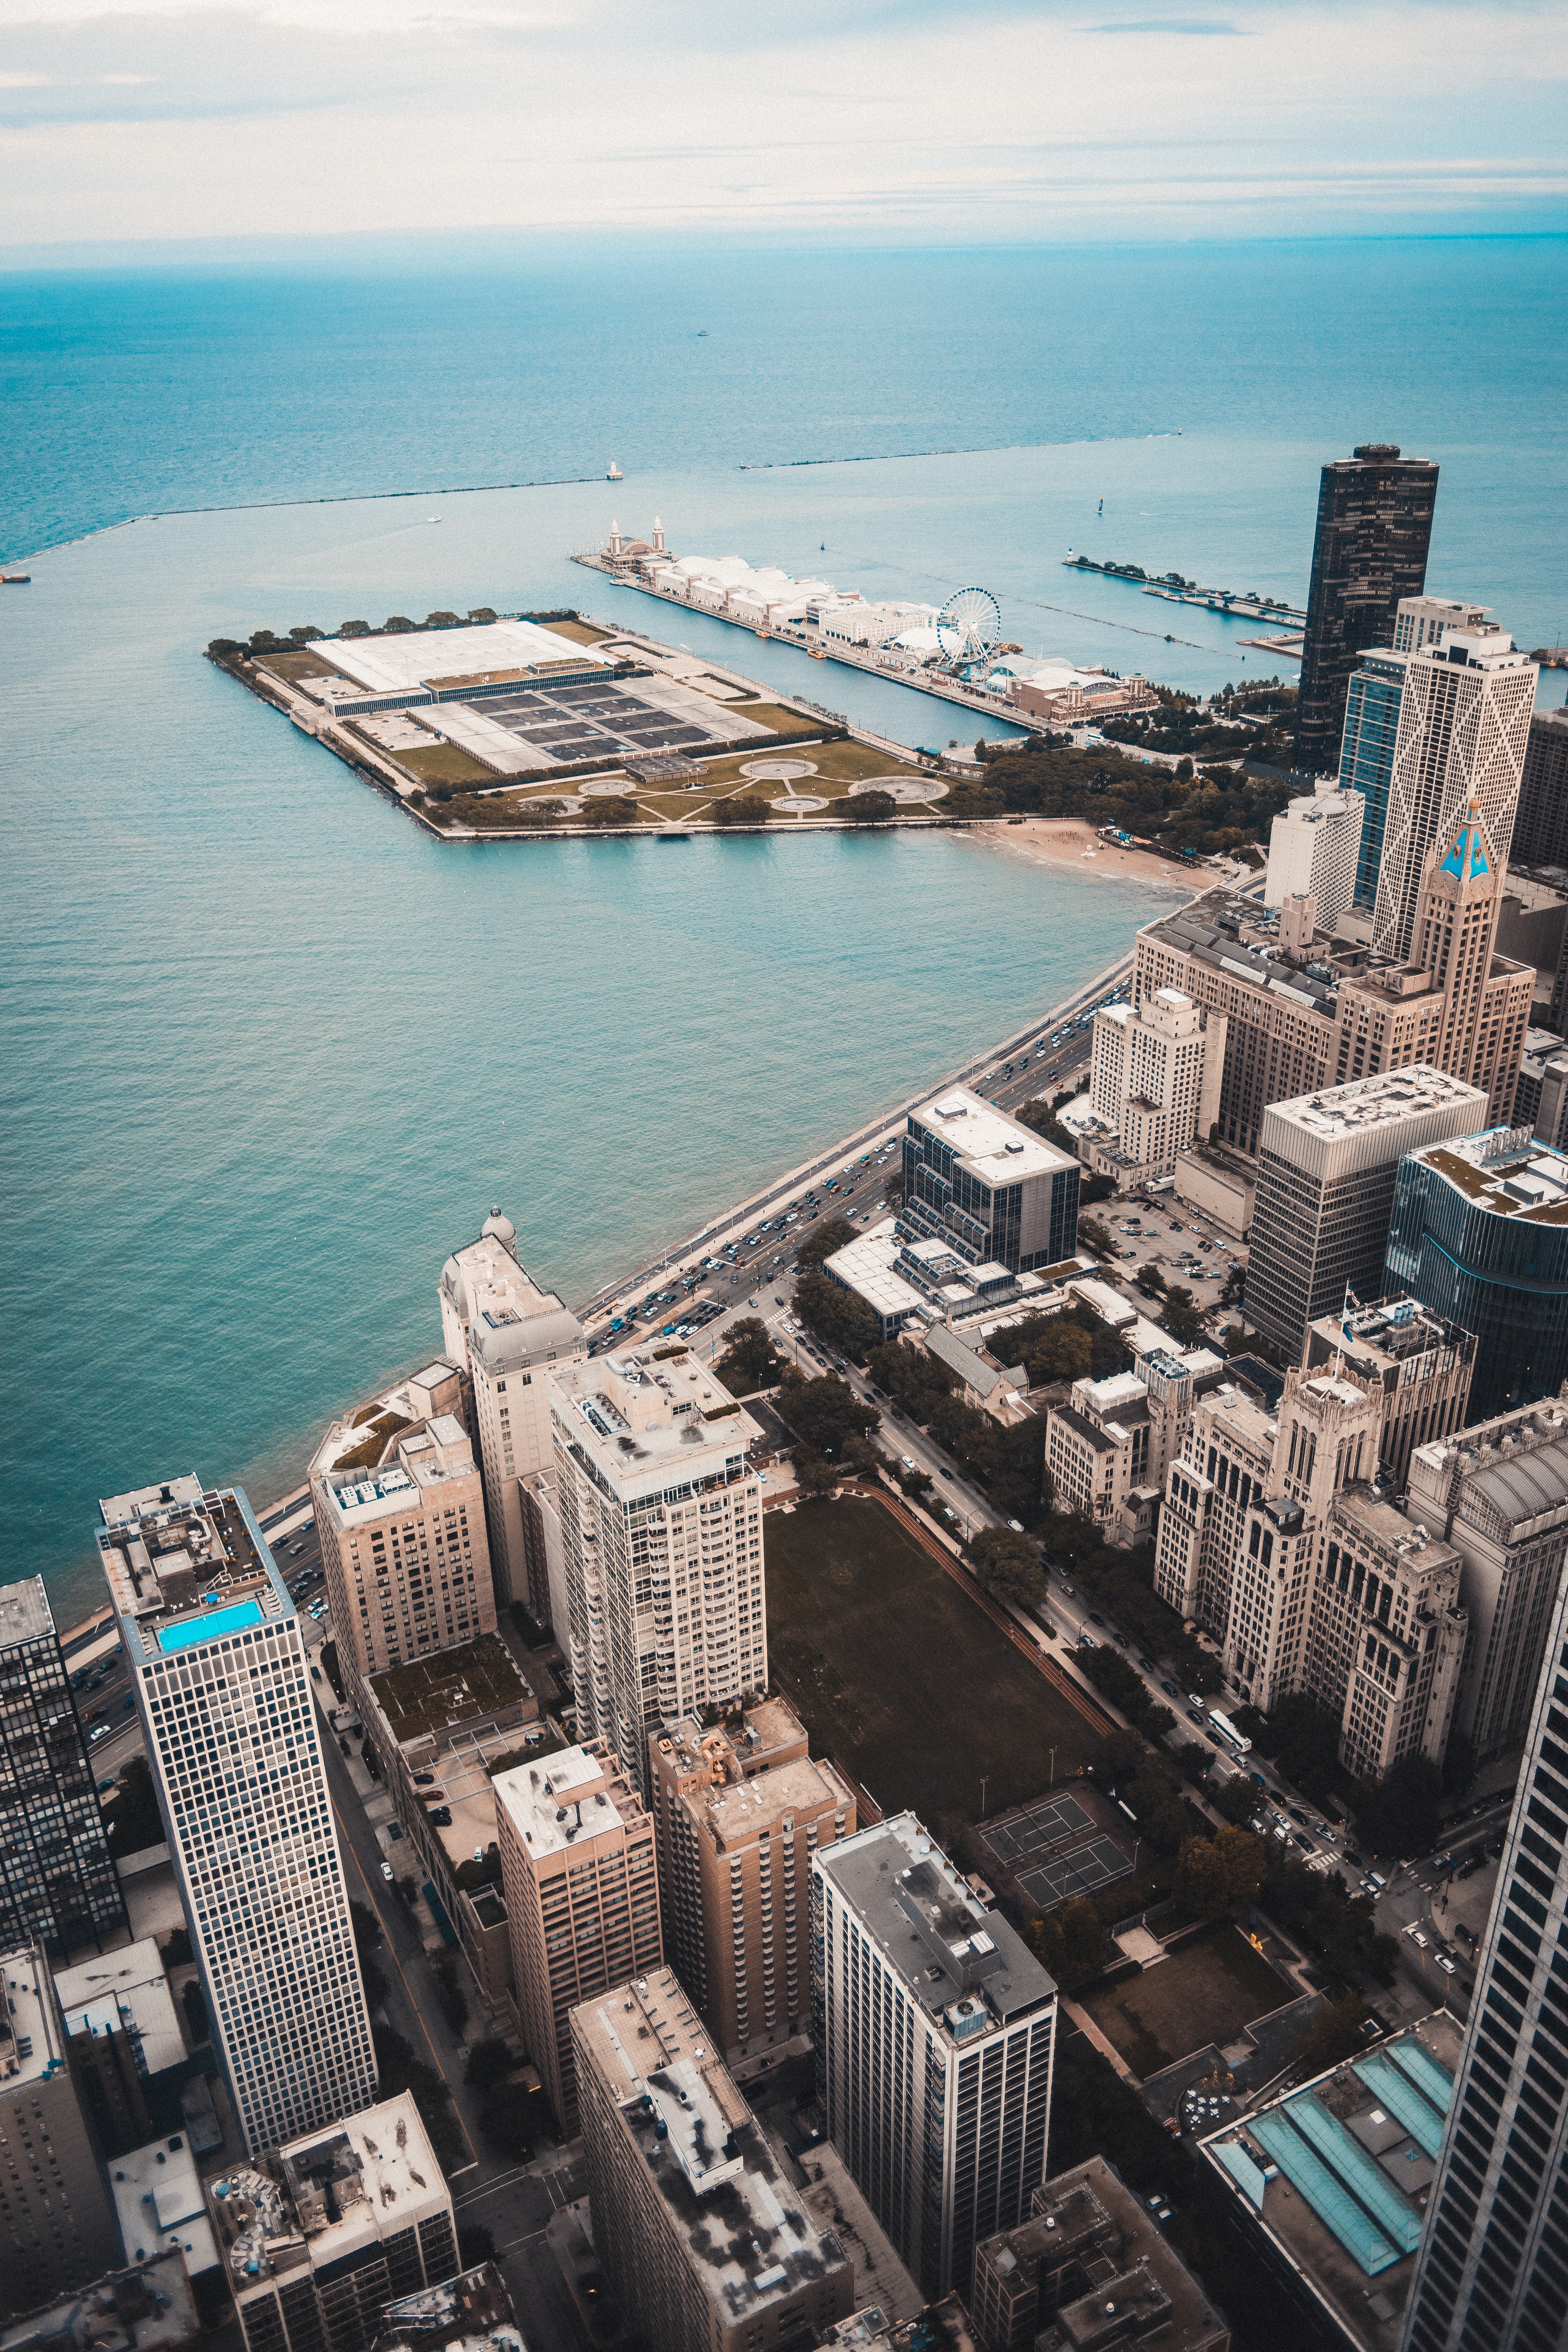
cityscape, urban area, city, landmark, sea, metropolis, skyscraper, sky, skyline, metropolitan area, aerial photography, building, horizon, bird's eye view, water, downtown, tower block, tower